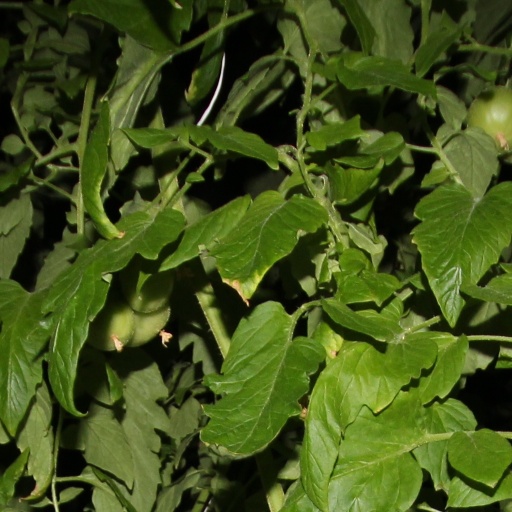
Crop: tomato